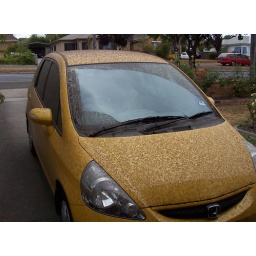
This car was parked on the street in front of our place while the kids were here.